Art in Sierra Leone

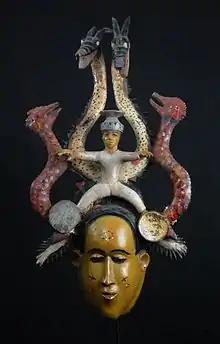
Odelay mask by Temne people. Brooklyn Museum.

Sierra Leone did not develop a significant artistic tradition of patriotic imagery during the struggle for independence and after. However, after the 1992 Sierra Leonean coup d'état, youth groups ("odelay societies") formed and began engaging in high-profile art with patriotic themes. Prominent figures depicted were Bai Bureh or Sengbe Pieh in the lanterns and masks by the odelay societies in Freetown. In addition to historical heroes, the art often depicts National Provisional Ruling Council (NPRC) leaders and symbols (such as Valentine Strasser and Solomon Musa).